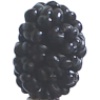
Label: Mulberry 1